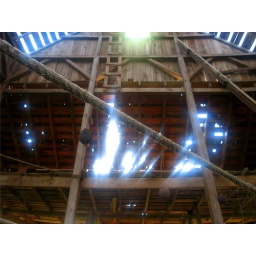
the green light and other lights in the barn